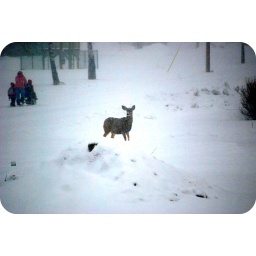
It was running around the neighbourhood. I took the picture from my window